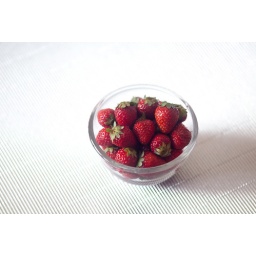
Strawberry in a glass bowl